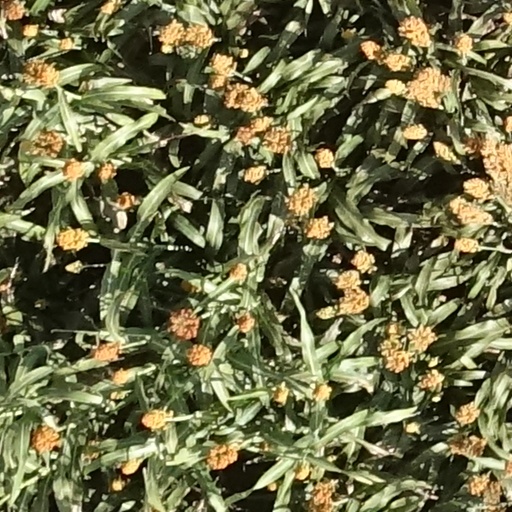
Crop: sorghum